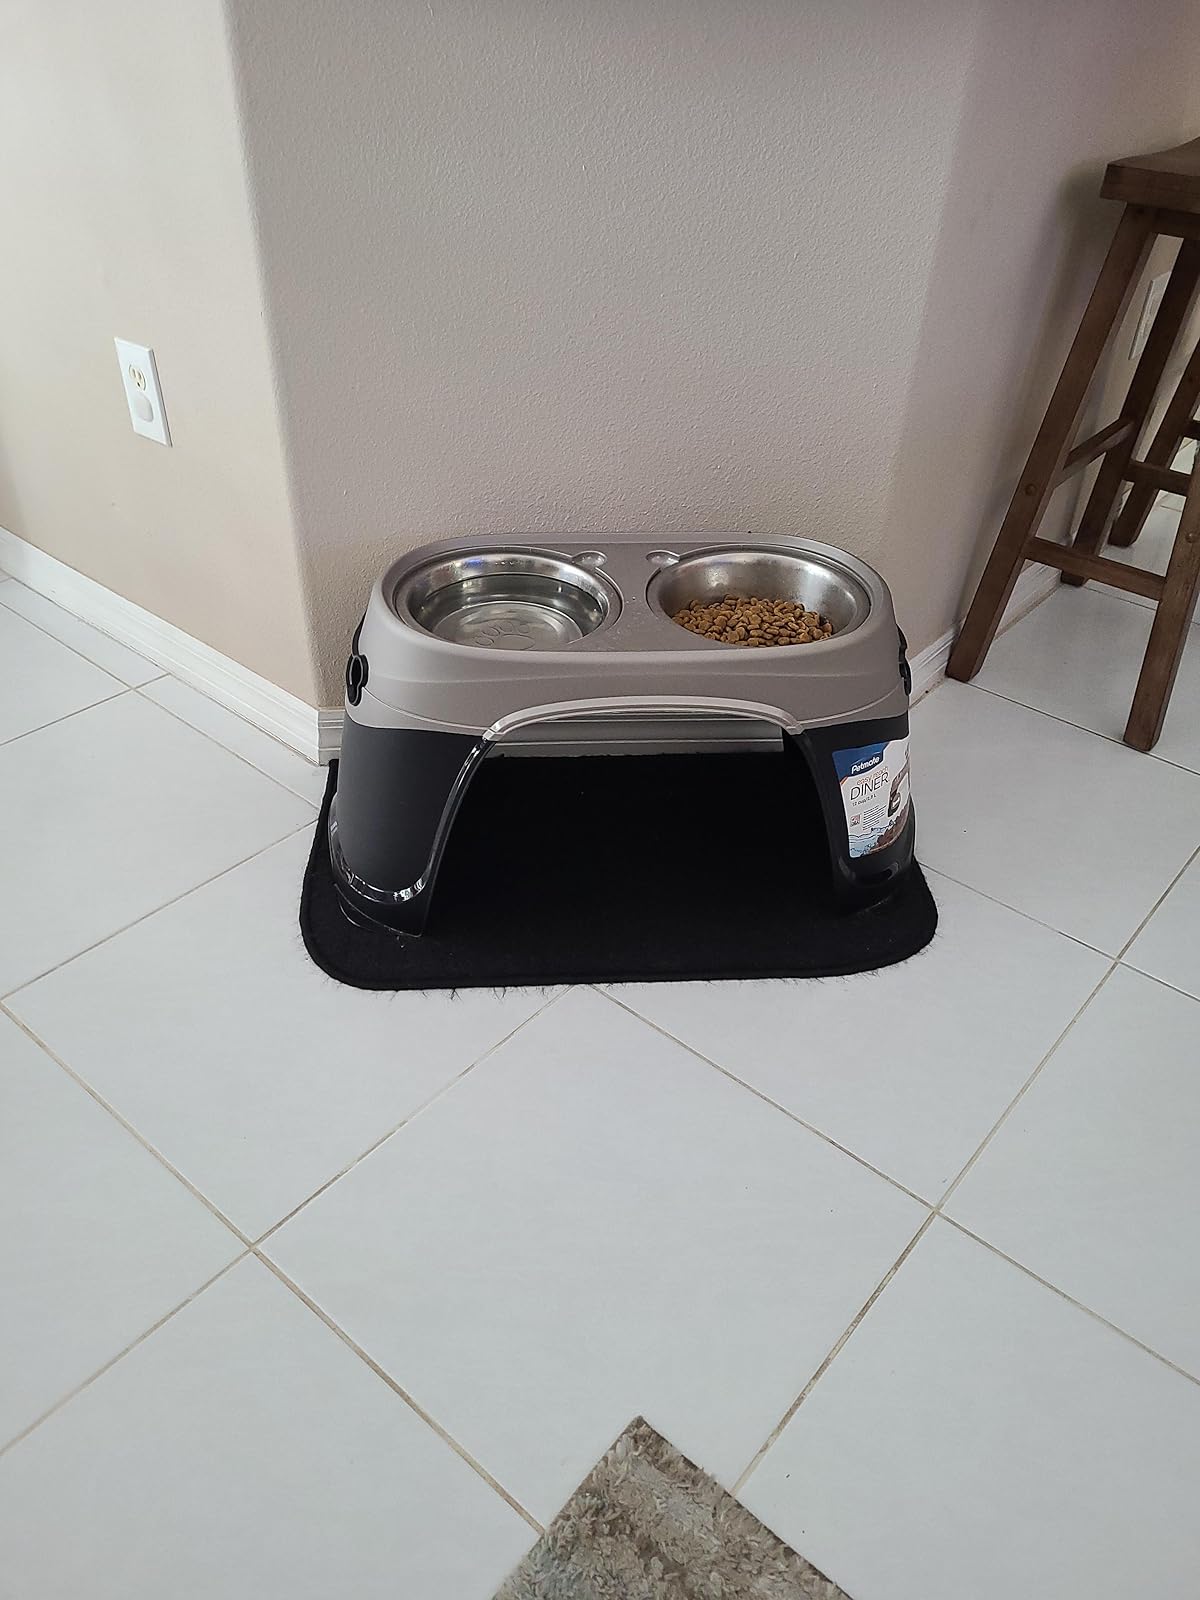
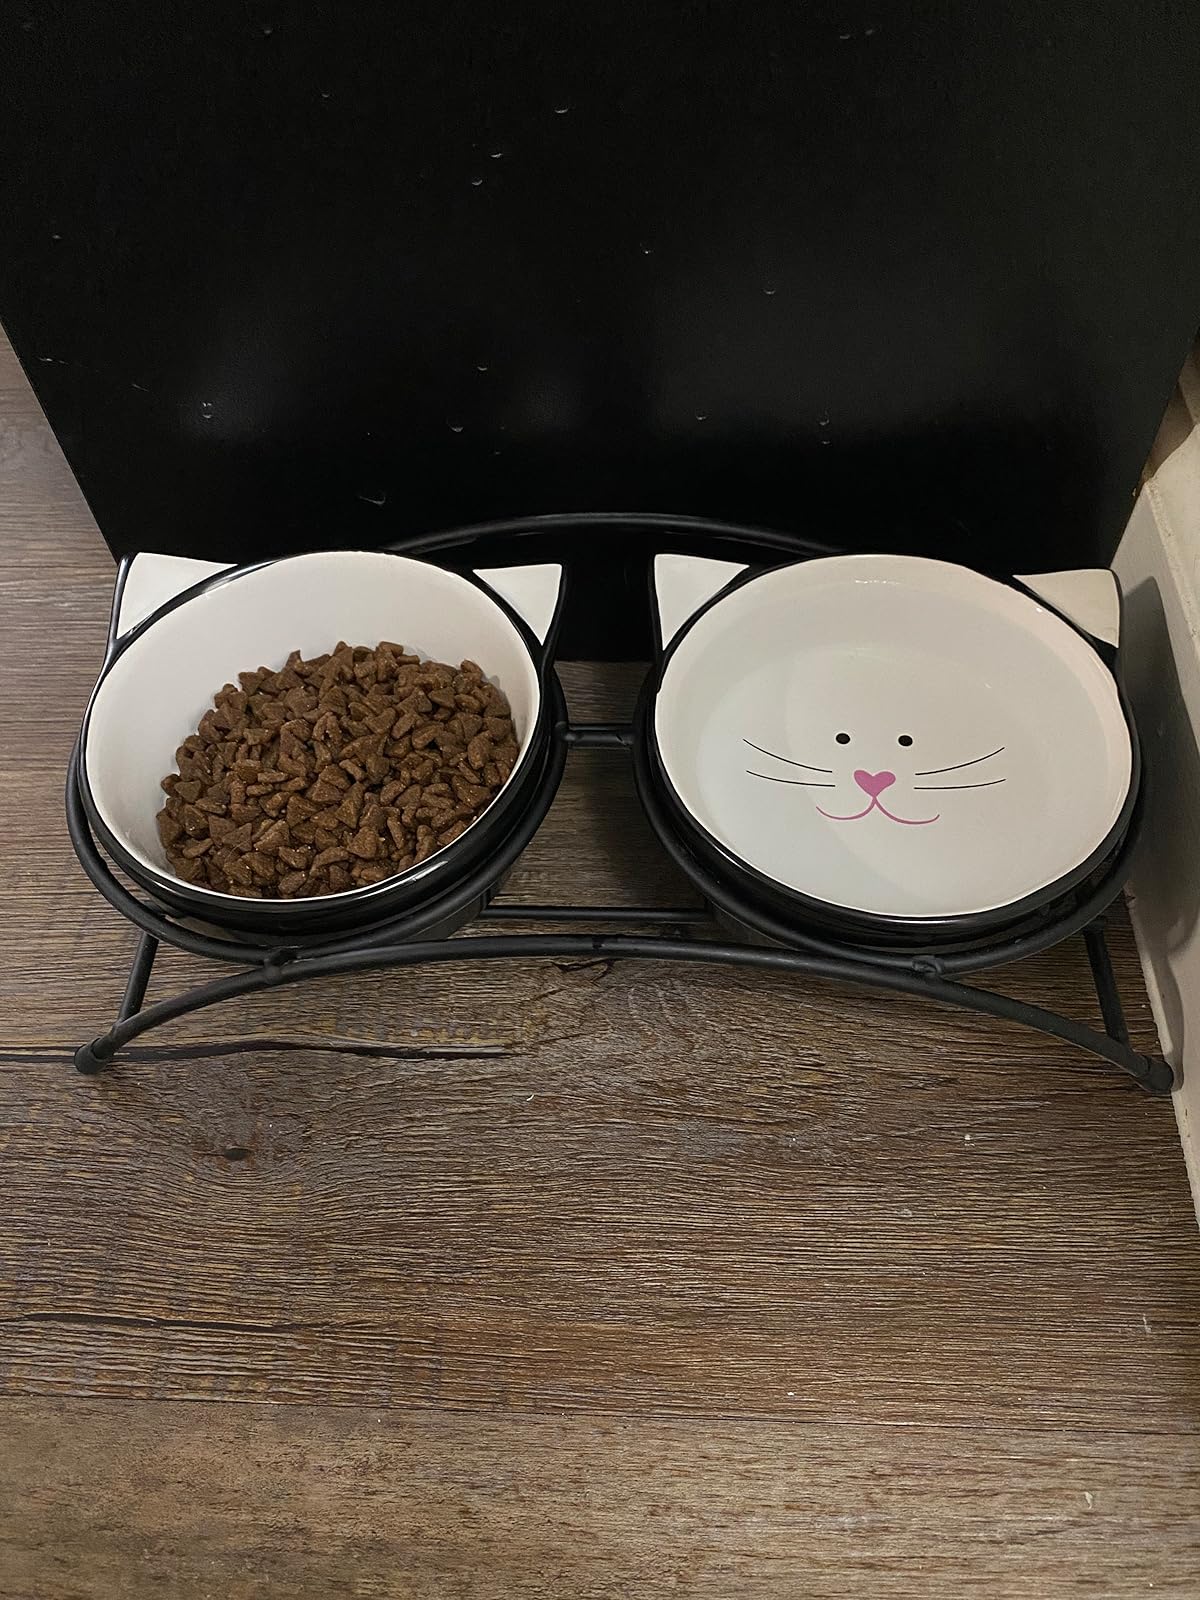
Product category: items_bowl
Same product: no